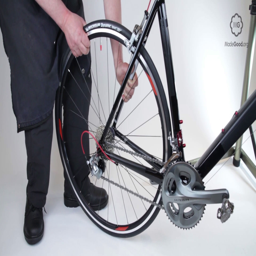
step put the wheel back in the bike .